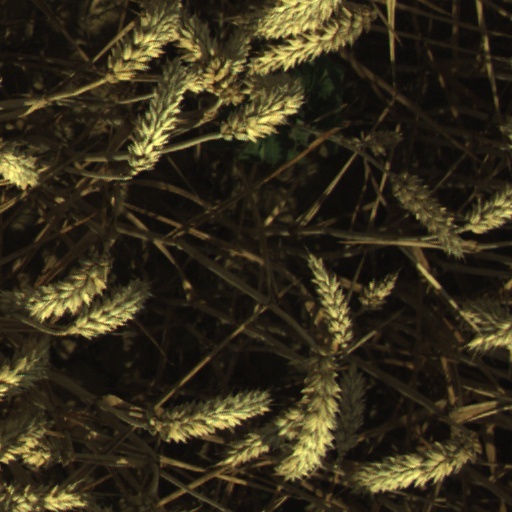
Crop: wheat